Savage Club

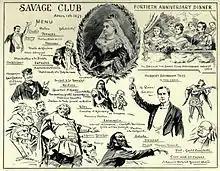
Menu card for the Savage Club's 40th anniversary dinner in 1897

Around 20 attended the first meeting, including William Brough, Robert Brough, Leicester Silk Buckingham, John Deffett Francis, Gustav von Franck and William Bernhardt Tegetmeier.